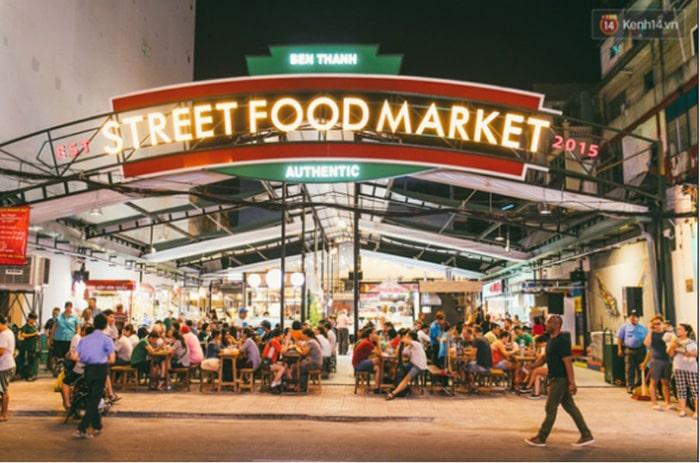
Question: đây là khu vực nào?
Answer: đây là một khu chợ ẩm thực đường phố